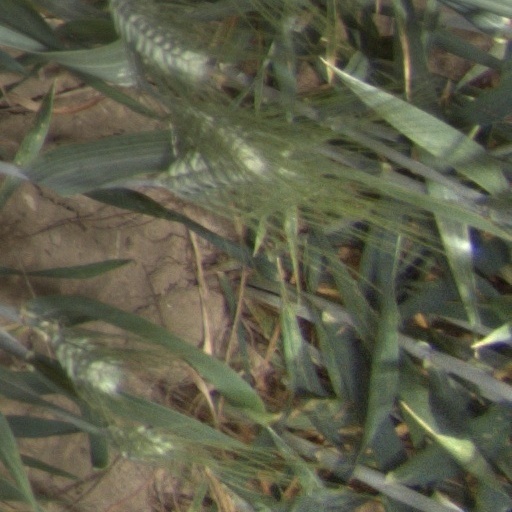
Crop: wheat